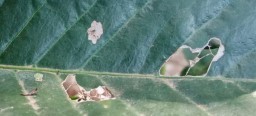
Label: Miner